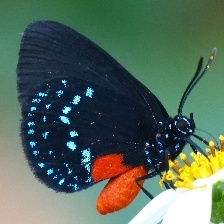
Species: ATALA
Butterfly family (ImageNet category): lycaenid_butterfly